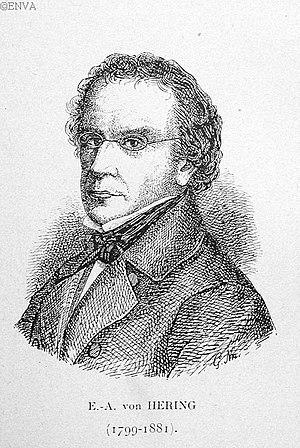
E.-A. von Hering (1799-1881), vétérinaire, dessiné par Louis Georges Neumann